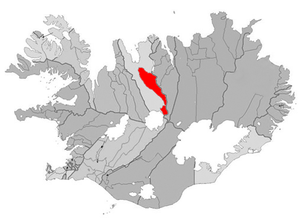
Akrahreppur est une municipalité du centre de l'Islande.